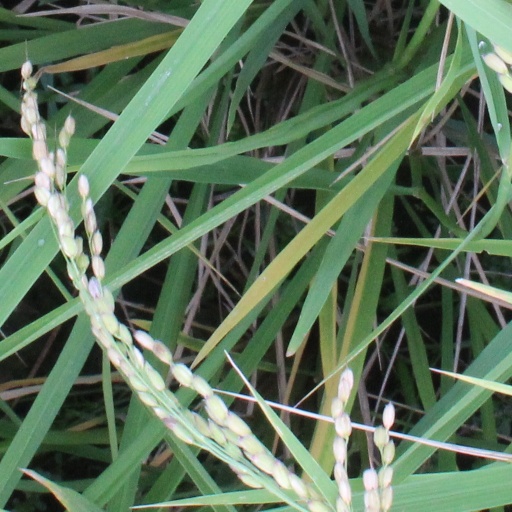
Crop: rice